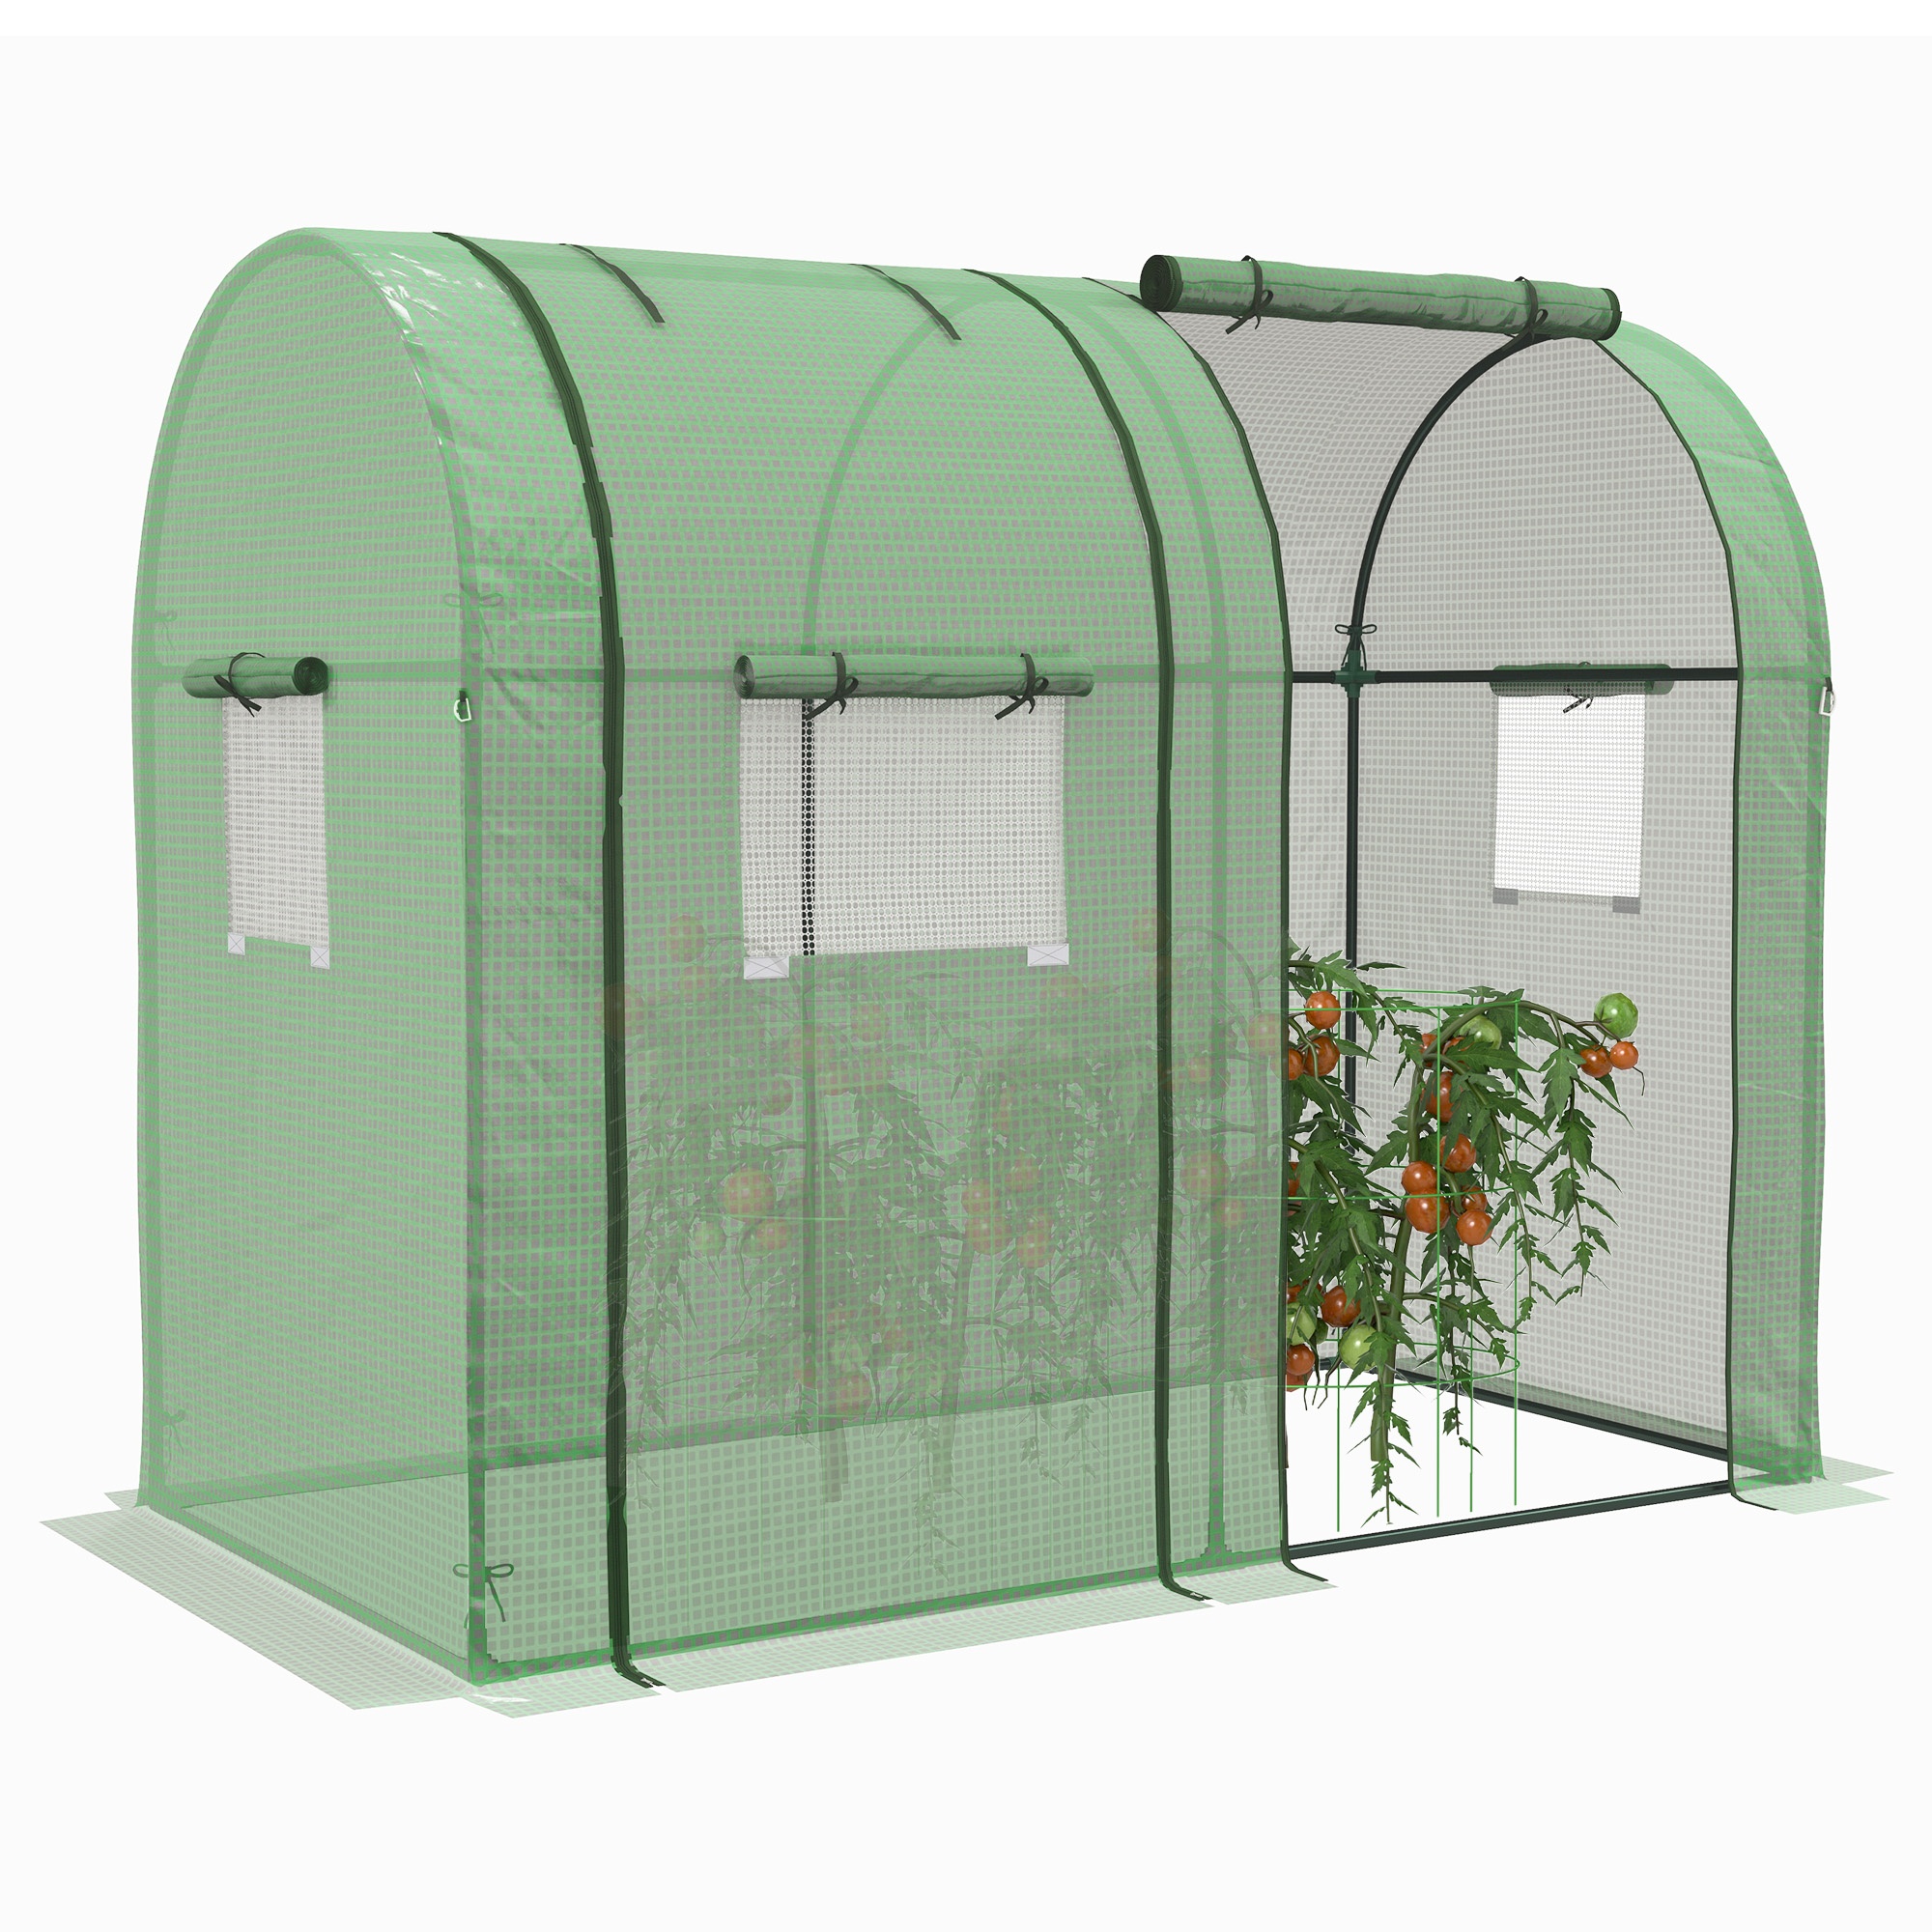
Garden Greenhouse Sturdy Greenhouse with 4 Roll-up Doors 2 Anti-UV Zipper Doors  for Plant Flowers Tomatoes Cultivation on Terrace Patio 185x94x150 cm Green
- TWO-MODULE GREENHOUSE: This garden greenhouse offers a spacious interior space that, although joined, is conceptually divided into two modules so you can efficiently organize your plants. The high vertical space is ideal for the growth of climbing plants like cucumbers and tomatoes. - UV-RESISTANT PE COVER: Our two-layer PE cover features a reinforcement grid in the middle to prevent tearing. It is a UV-resistant greenhouse to protect plants from the scorching sun, while allowing 85% of nourishing sunlight to pass through without interruption. Furthermore, it is more resistant to aging and can last longer. - ROLL-UP DOORS AND WINDOWS: The large zippered roll-up doors of this terrace greenhouse provide easy access to your small greenhouse, and the mesh windows on the front and sides keep unwanted winged guests away. The multiple openings allow for cross ventilation, giving you control over temperature and humidity. - MAINTAIN STABILITY: For better sealing and stability, deeply bury the extended edge of the outdoor greenhouse in the ground. This also prevents small animals like rabbits and squirrels from entering. Then, securely pull the ropes of the ground stakes. - OVERALL DIMENSIONS: 185x94x150 cm (LxWxH). Door dimensions: 72x150 cm (WxH). The terrace greenhouse is convenient to assemble with plastic joints. It is recommended that two people assemble it.
Brand: Outsunny
Category: Home & Garden > Lawn & Garden > Gardening > Greenhouses